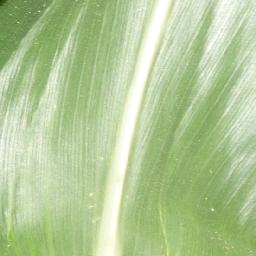
Label: Corn___healthy